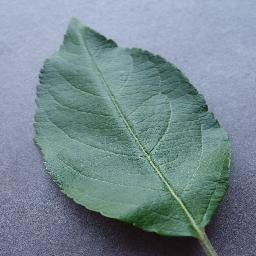
Label: Apple___healthy